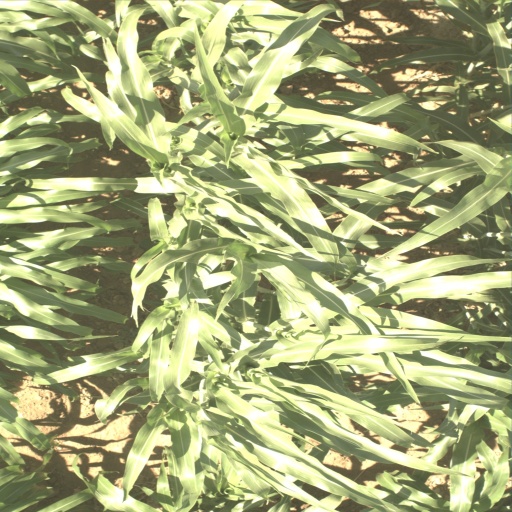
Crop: sorghum